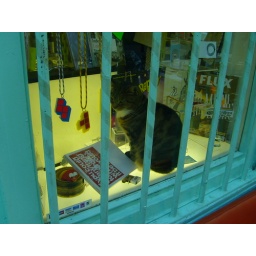
cat in the window